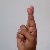
The image shows a hand gesture representing the letter 'R' in Indian Sign Language.